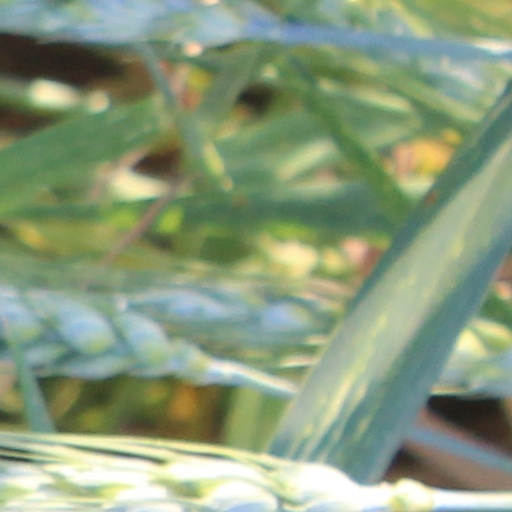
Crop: wheat